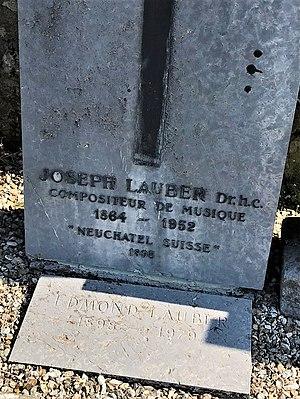
Anton Joseph Lauber né à Ruswil le 27 décembre 1864 et mort à Genève le 28 mai 1952, est un compositeur et chef d'orchestre suisse.